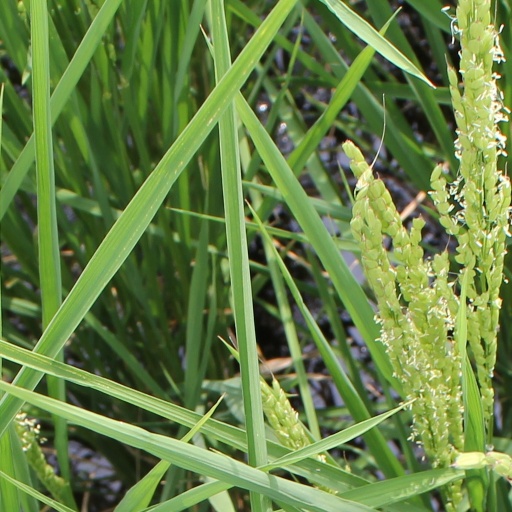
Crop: rice